Jimna Fire Tower

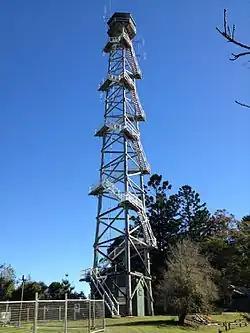
Jimna Fire Tower, 2013

Jimna Fire Tower is a heritage-listed former fire lookout tower at Jimna State Forest, Murgon-Kilcoy Road, Jimna, Somerset Region, Queensland, Australia. It was designed by Arthur Leis and built from to 1977 by Arthur Leis. It is also known as SEQ-4C 8. It was added to the Queensland Heritage Register on 23 July 1999.